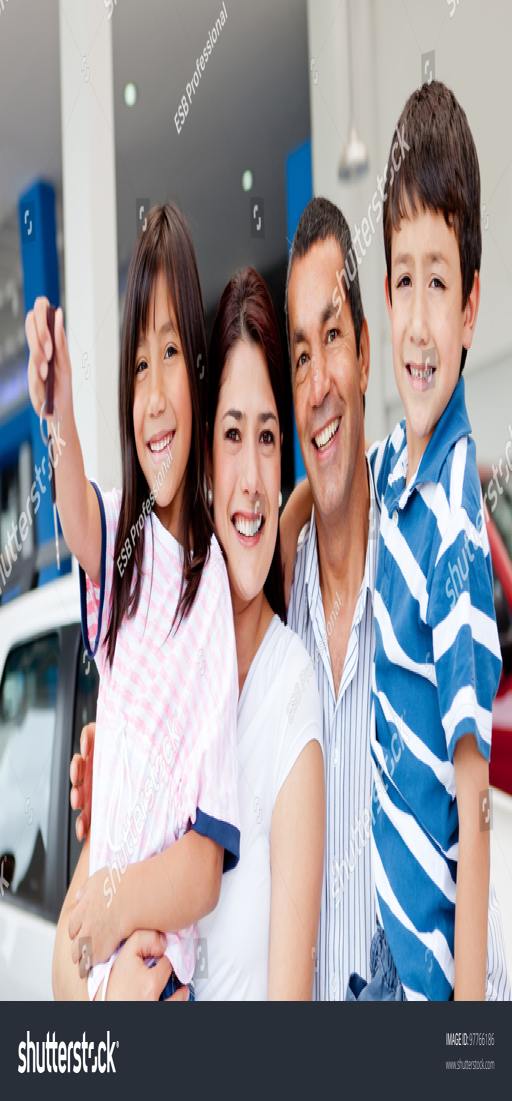
family at the dealership buying a new car and holding keys